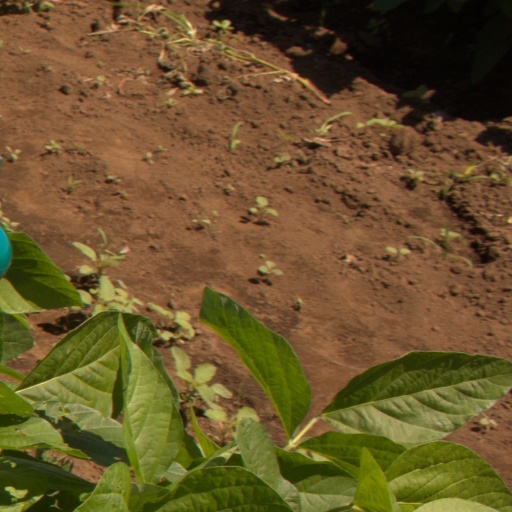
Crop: soybean